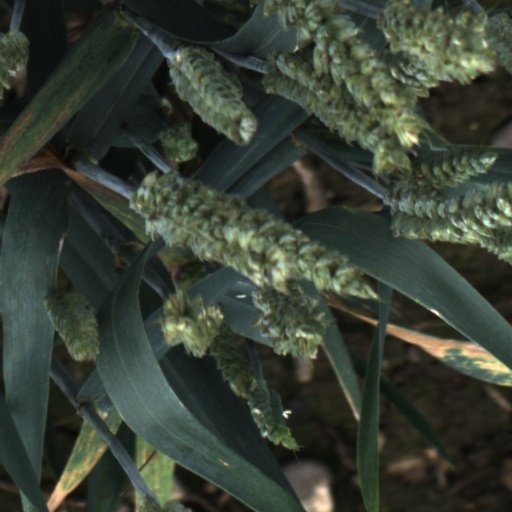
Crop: wheat